QSMV Dominion Monarch

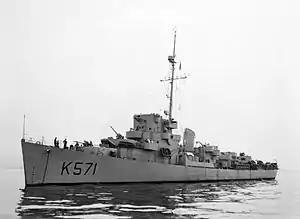
, one of the s that escorted "Dominion Monarch" to Iceland and back in August 1944

In Cape Town she joined Canadian-Australasian Line's and the battleships and to form Convoy CF 13, which sailed on 4 August. It called at Pointe-Noire, French Congo on 11–13 August whence it continued as Convoy CF 13A, reaching Freetown on 24 August. There the four ships were joined by the Dutch troop ship "Dempo" and became Convoy CF 13B, which left Freetown the next day and reached Gibraltar on 31 August.